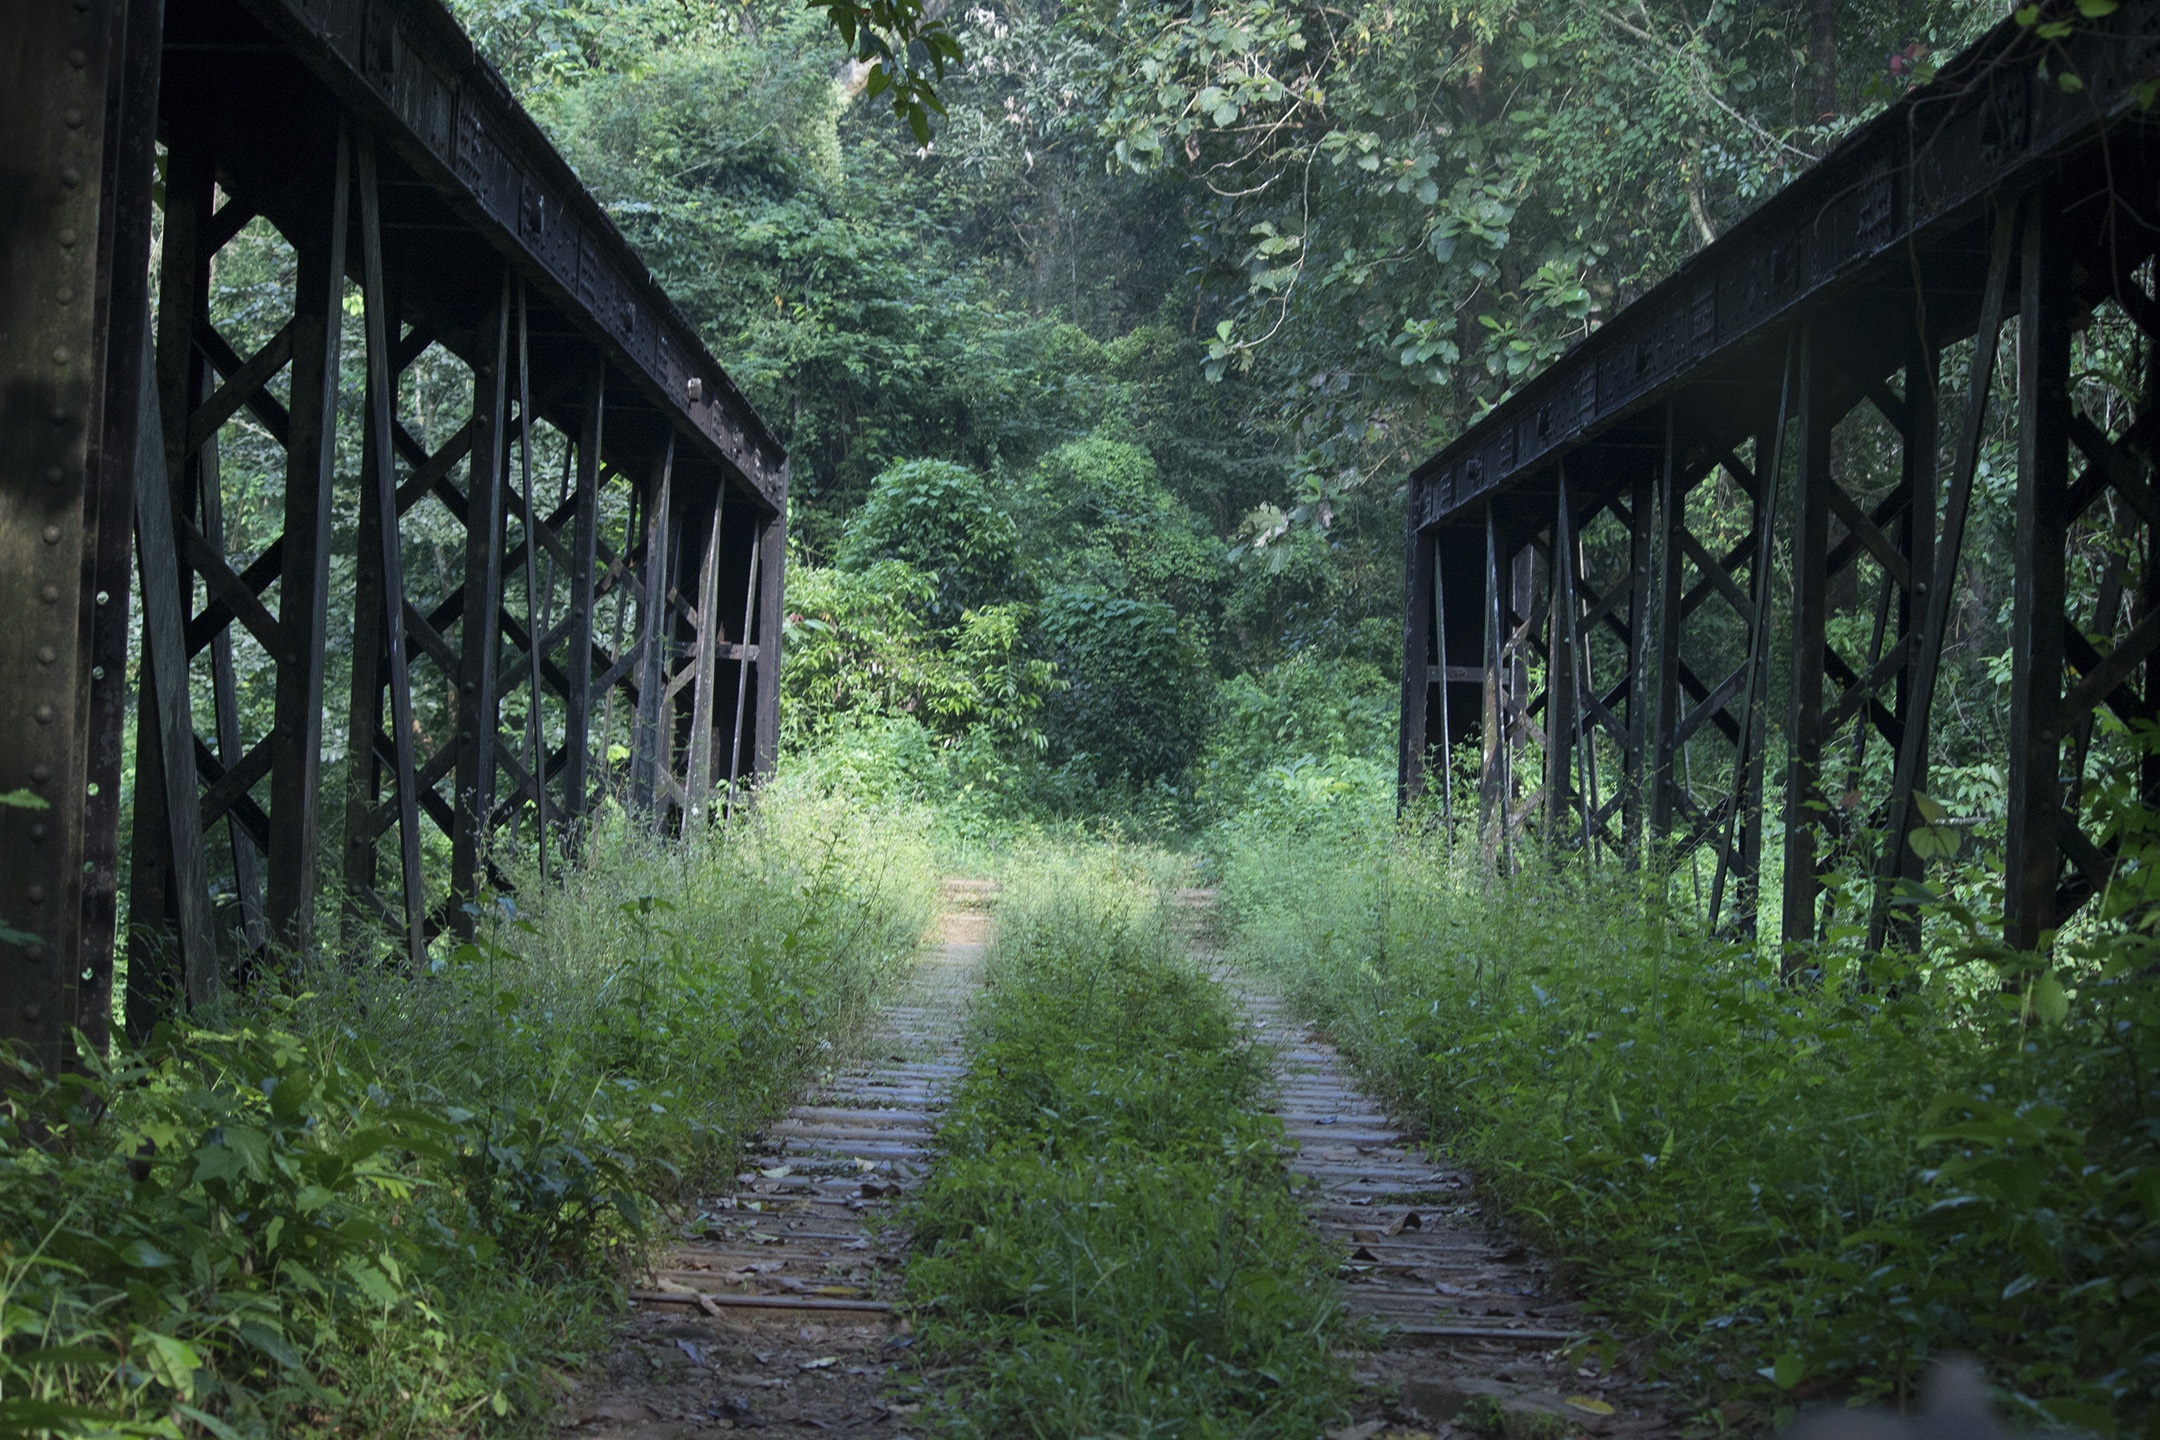
landscape, tree, nature, forest, trail, bridge, sunlight, transport, green, jungle, park, rainforest, woodland, habitat, rural area, natural environment